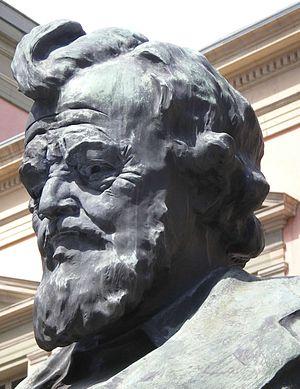
photographie d'une sculpture en bronze à l'effigie de Carl Vogt située devant l'entrée principale de l'université des Bastions à Genève
August Christoph Carl Vogt est un naturaliste et médecin suisse d'origine allemande, connu par ses prises de position sur le matérialisme et la défense de la théorie de l'évolution de Charles Darwin.